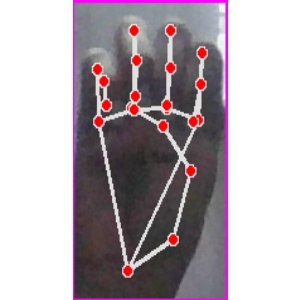
अक्षर: म